Lotharian legend

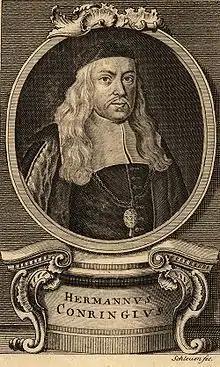
Portrait of Hermann Conring by

The Lotharian legend was a further theory to justify the usage of Roman law. Its backdrop formed the second campaign of Lothair III in Italy in 1137. It explained the application of Roman law in the German territories by virtue of a decree by emperor Lothair III.